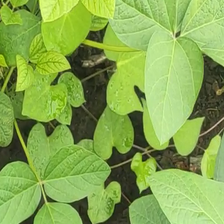
Weed species: Obscure_morning _glory(Ipomoea obscura)